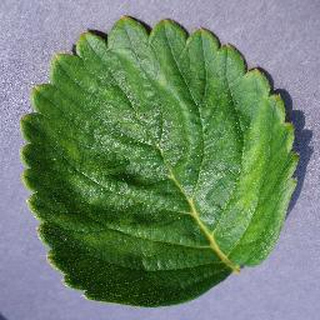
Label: healthy_strawberry